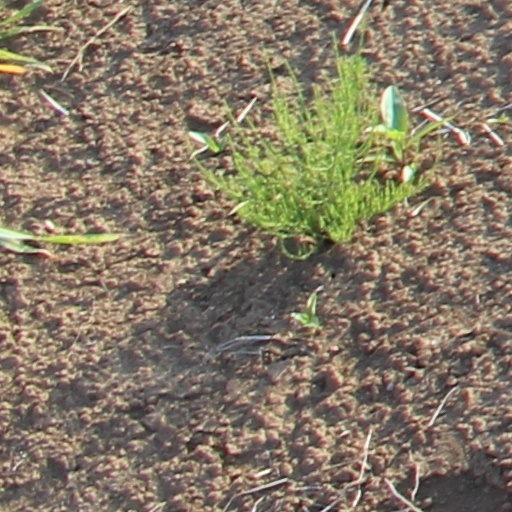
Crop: wheat